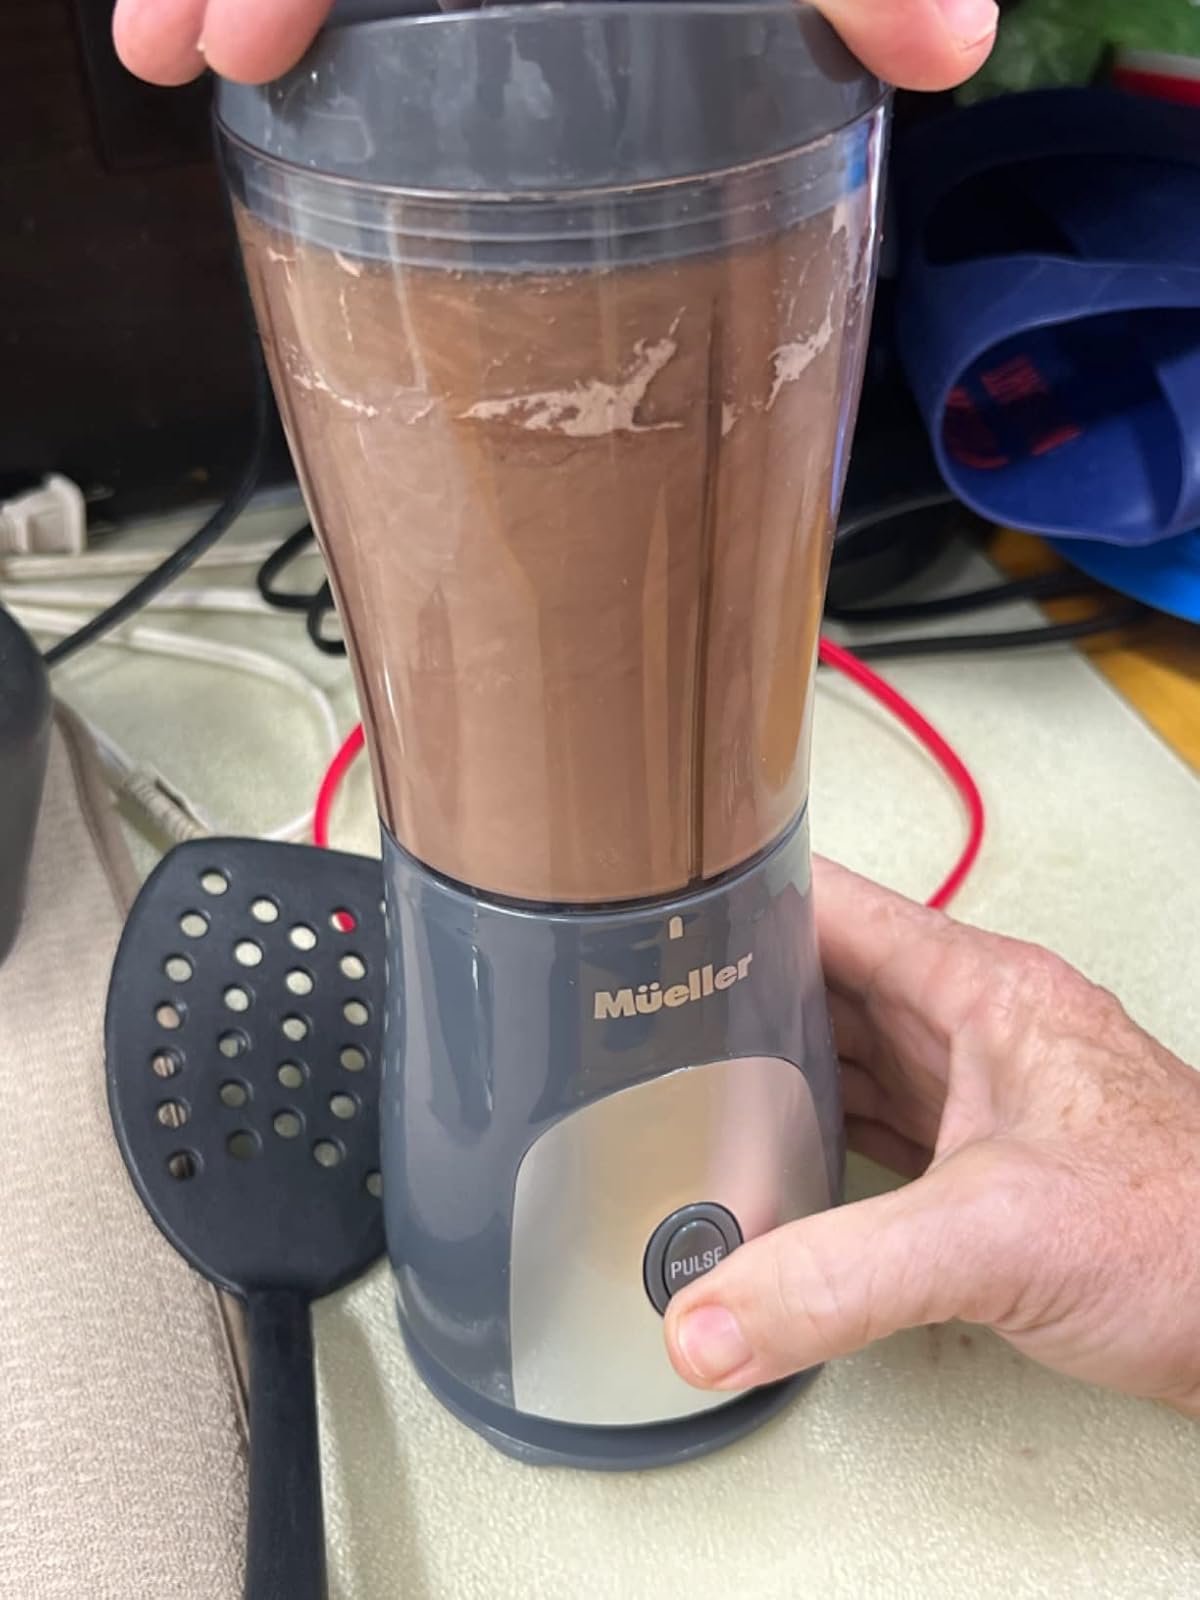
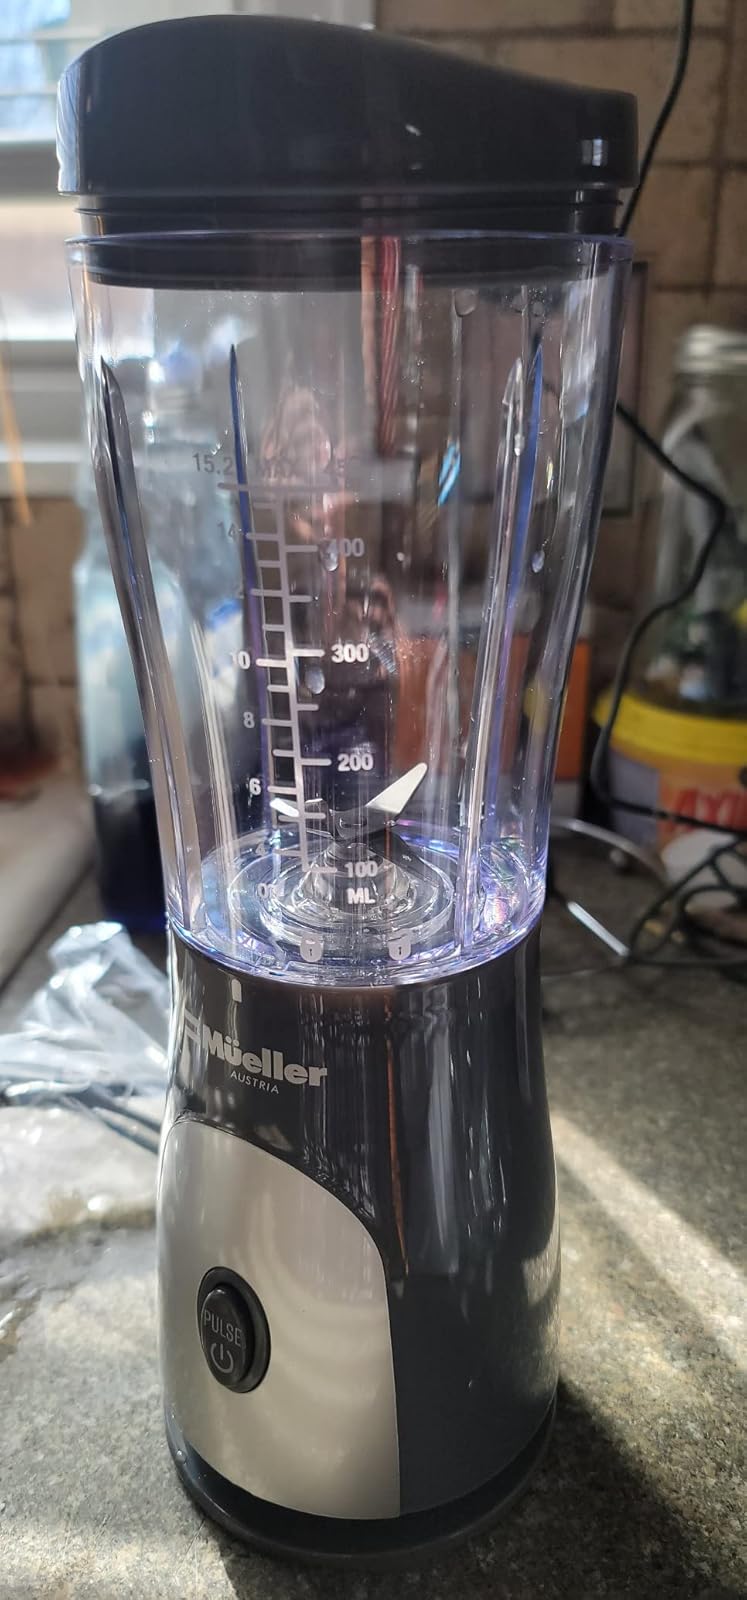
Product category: items_blender
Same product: yes